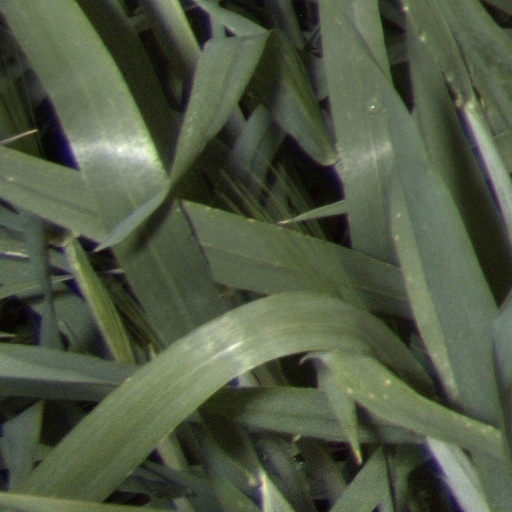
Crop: wheat